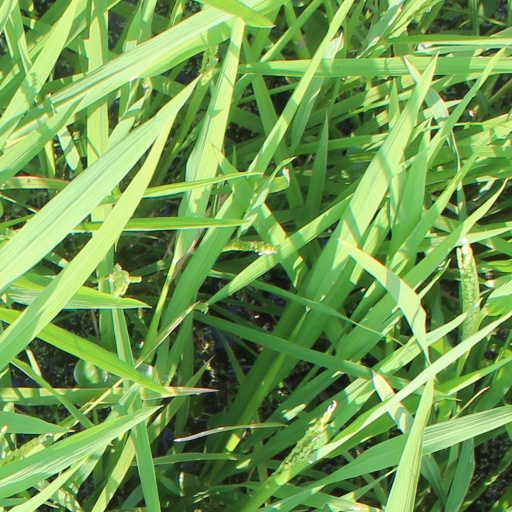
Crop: rice